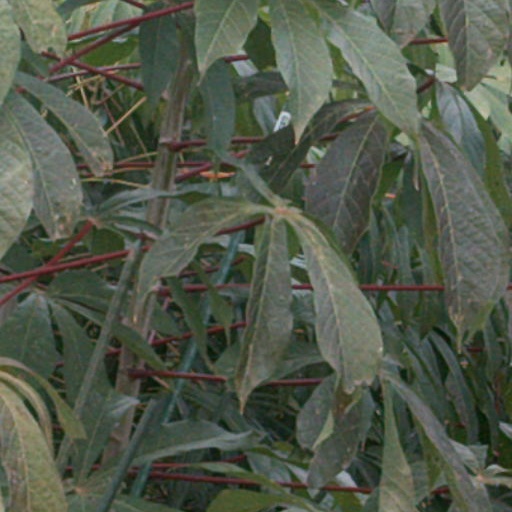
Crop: cassava